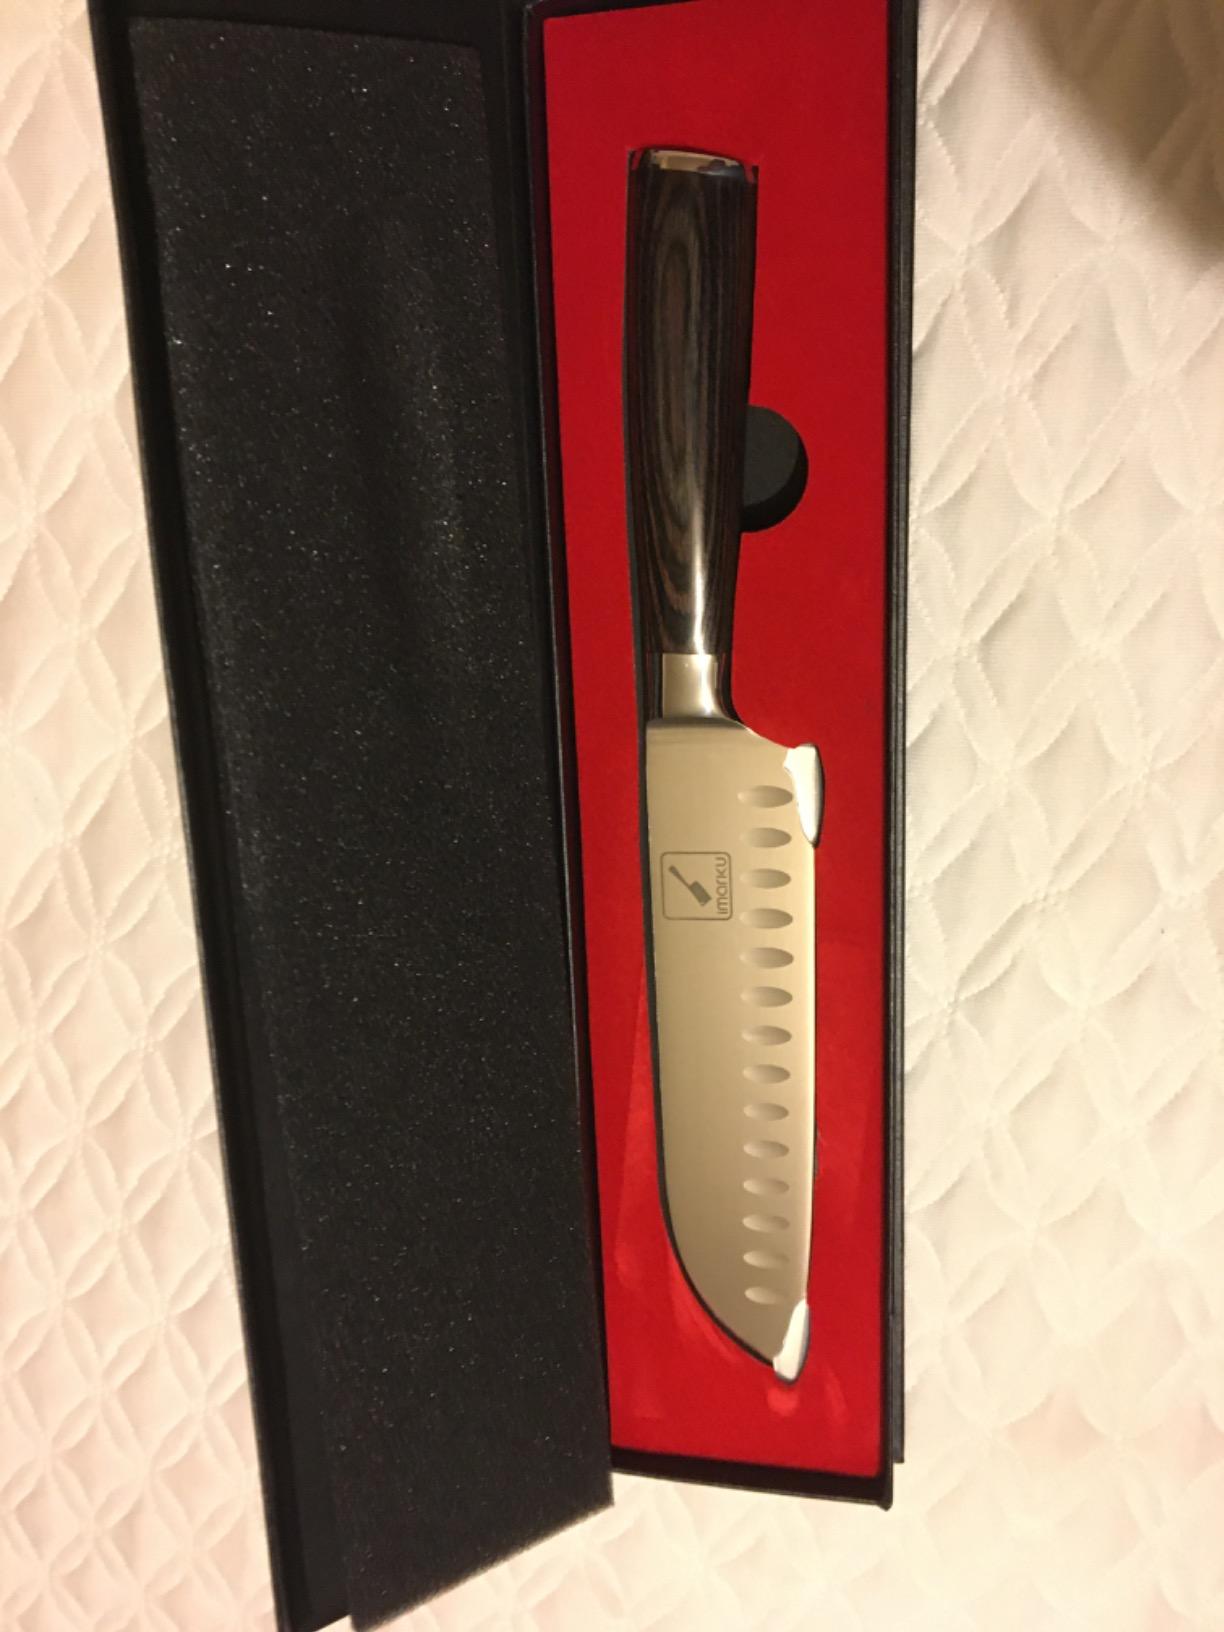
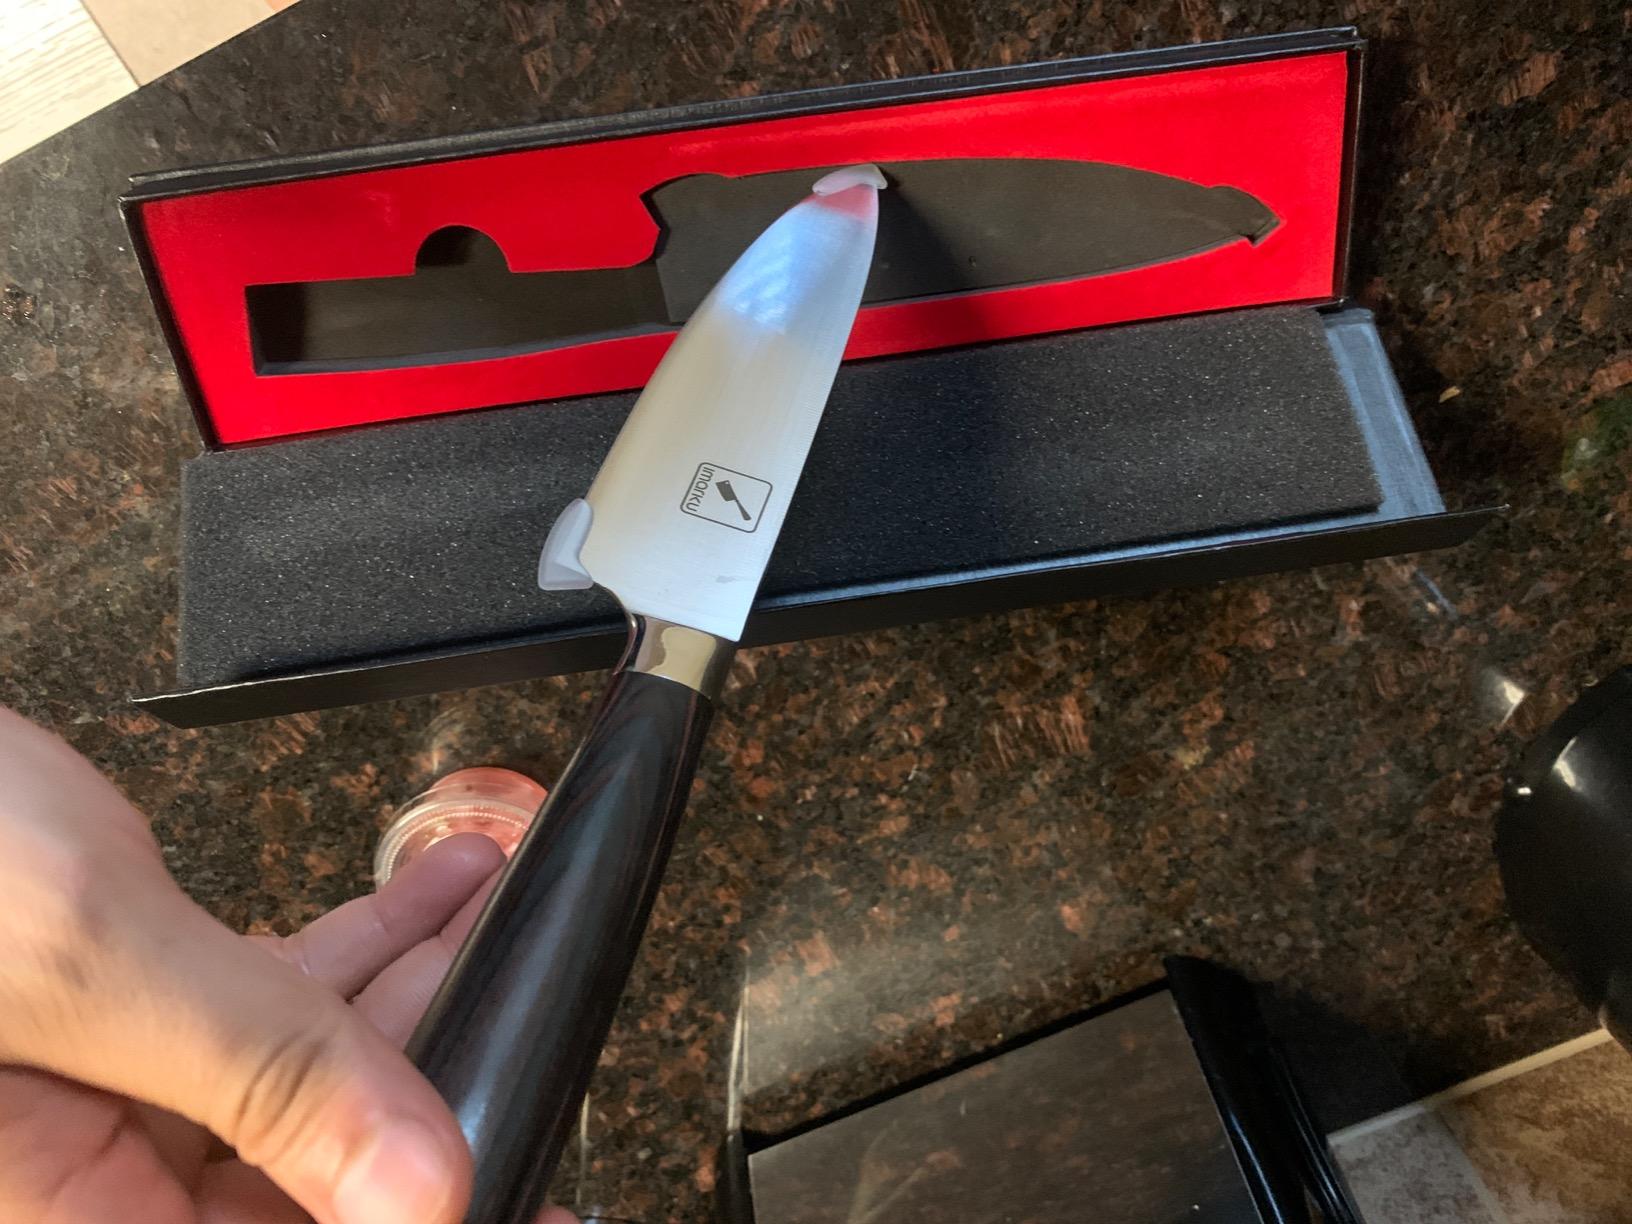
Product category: items_knife
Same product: no